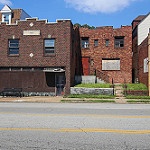
Label: buildings